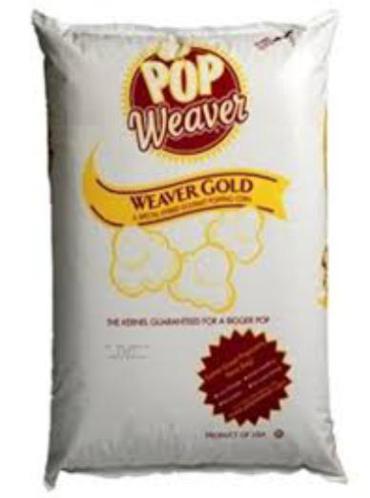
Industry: Food